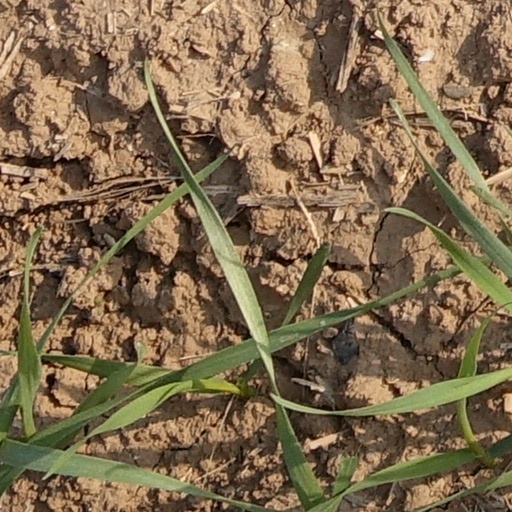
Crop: wheat